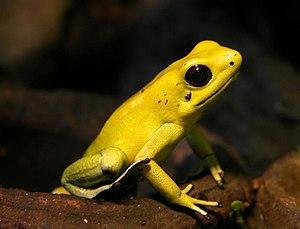
Le mignon caractérise ce qui est menu, délicat et doux aux formes souvent grosses et trapues ou bien enfantines. Le mignon est un type spécifique de beau, proche du joli. Dans la réflexion esthétique, le mignon a été parfois opposé au sublime, par son opposition à la grandeur et à l'intensité.
Phyllobates bicolor est une espèce d'amphibiens de la famille des Dendrobatidae, endémique de la côte pacifique de la Colombie. Considéré comme la deuxième grenouille la plus toxique au monde, cet anoure est assez semblable à certaines autres espèces du même genre, en particulier à Phyllobates terribilis. Alors que les Indiens Chocoes la nomment neará, elle est appelée phyllobate bicolore en français.
Les anoures, Anura, sont un ordre d'amphibiens. C'est un groupe, diversifié et principalement carnivore, d'amphibiens sans queue comportant notamment des grenouilles et des crapauds. Le plus ancien fossile de « proto-grenouille » a été daté du début du Trias à Madagascar, mais la datation moléculaire suggère que leur origine pourrait remonter au Permien, il y a 265 Ma. Les anoures sont largement distribués dans le monde, des tropiques jusqu'aux régions subarctiques, mais la plus grande concentration d'espèces se trouve dans les forêts tropicales. Il y a environ 4 800 espèces d'anoures recensées, représentant plus de 85 % des espèces d'amphibiens existantes. Il est l'un des cinq ordres de vertébrés les plus diversifiés.
Les amphibiens, anciennement « batraciens », forment une classe de vertébrés tétrapodes. Ils sont généralement définis comme un groupe incluant l'« ensemble des tétrapodes non-amniotes ». La branche de la zoologie qui les étudie est l'herpétologie, plus précisément la batrachologie, du grec batrachos, grenouille, qui leur est spécialement consacrée.
Phyllobates est un genre d'amphibiens de la famille des Dendrobatidae.